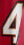
Number: 4